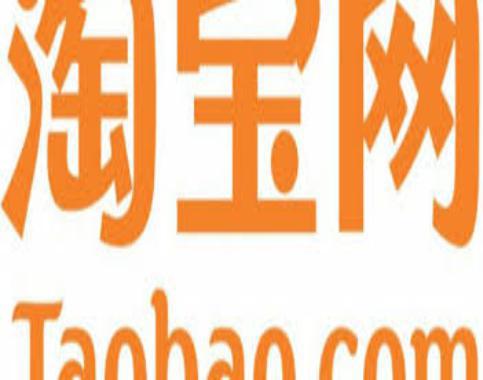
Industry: Others